Sir Wilfrid Lawson, 1st Baronet, of Brayton

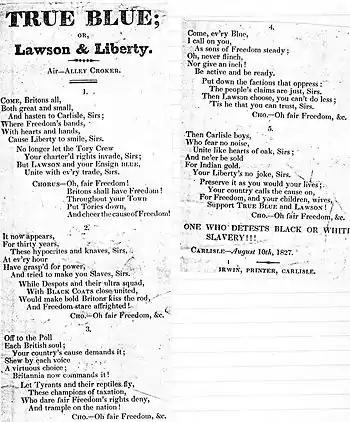
Political Song relating to the 1827 Carlisle Election

After the death of Sir Philip Musgrave in 1827, Lawson reluctantly came forward as the Parliamentary Whig (Blue) candidate for the representation of the City of Carlisle, in opposition to James Law Lushington, the Tory (Yellows) Lowther nominee. Lawson stood on the following manifesto: